Fort Hall, Idaho

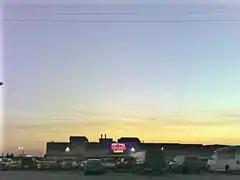
The Fort Hall Casino, August 2007

There were 969 households, out of which 42.2% had children under the age of 18 living with them, 49.6% were married couples living together, 22.5% had a female householder with no husband present, and 19.3% were non-families. 16.3% of all households were made up of individuals, and 4.4% had someone living alone who was 65 years of age or older. The average household size was 3.26 and the average family size was 3.63.